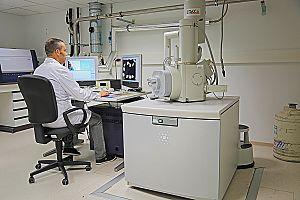
Analyse au microscope électronique à balayage (MEB)
L'Institut de recherche criminelle de la Gendarmerie nationale est une unité de la Gendarmerie nationale française, chargée des aspects scientifiques des investigations, avec pour missions :